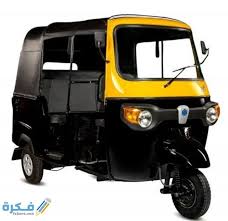
Vehicle type: Auto Rickshaws